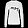
Label: Pullover